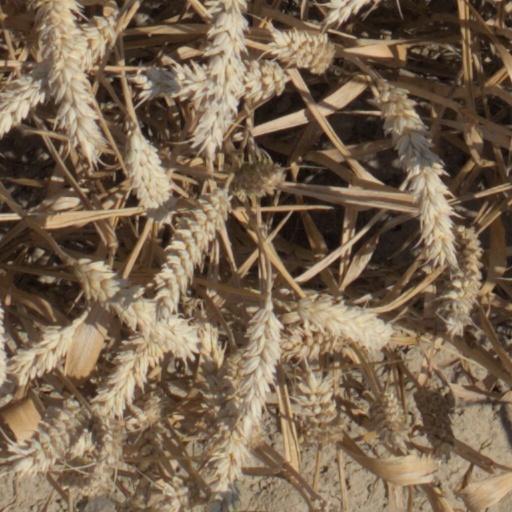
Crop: wheat